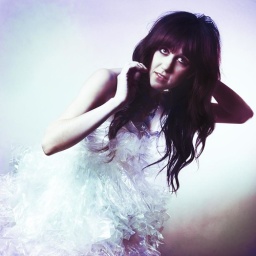
Cheyenne in 1000 plastic bags